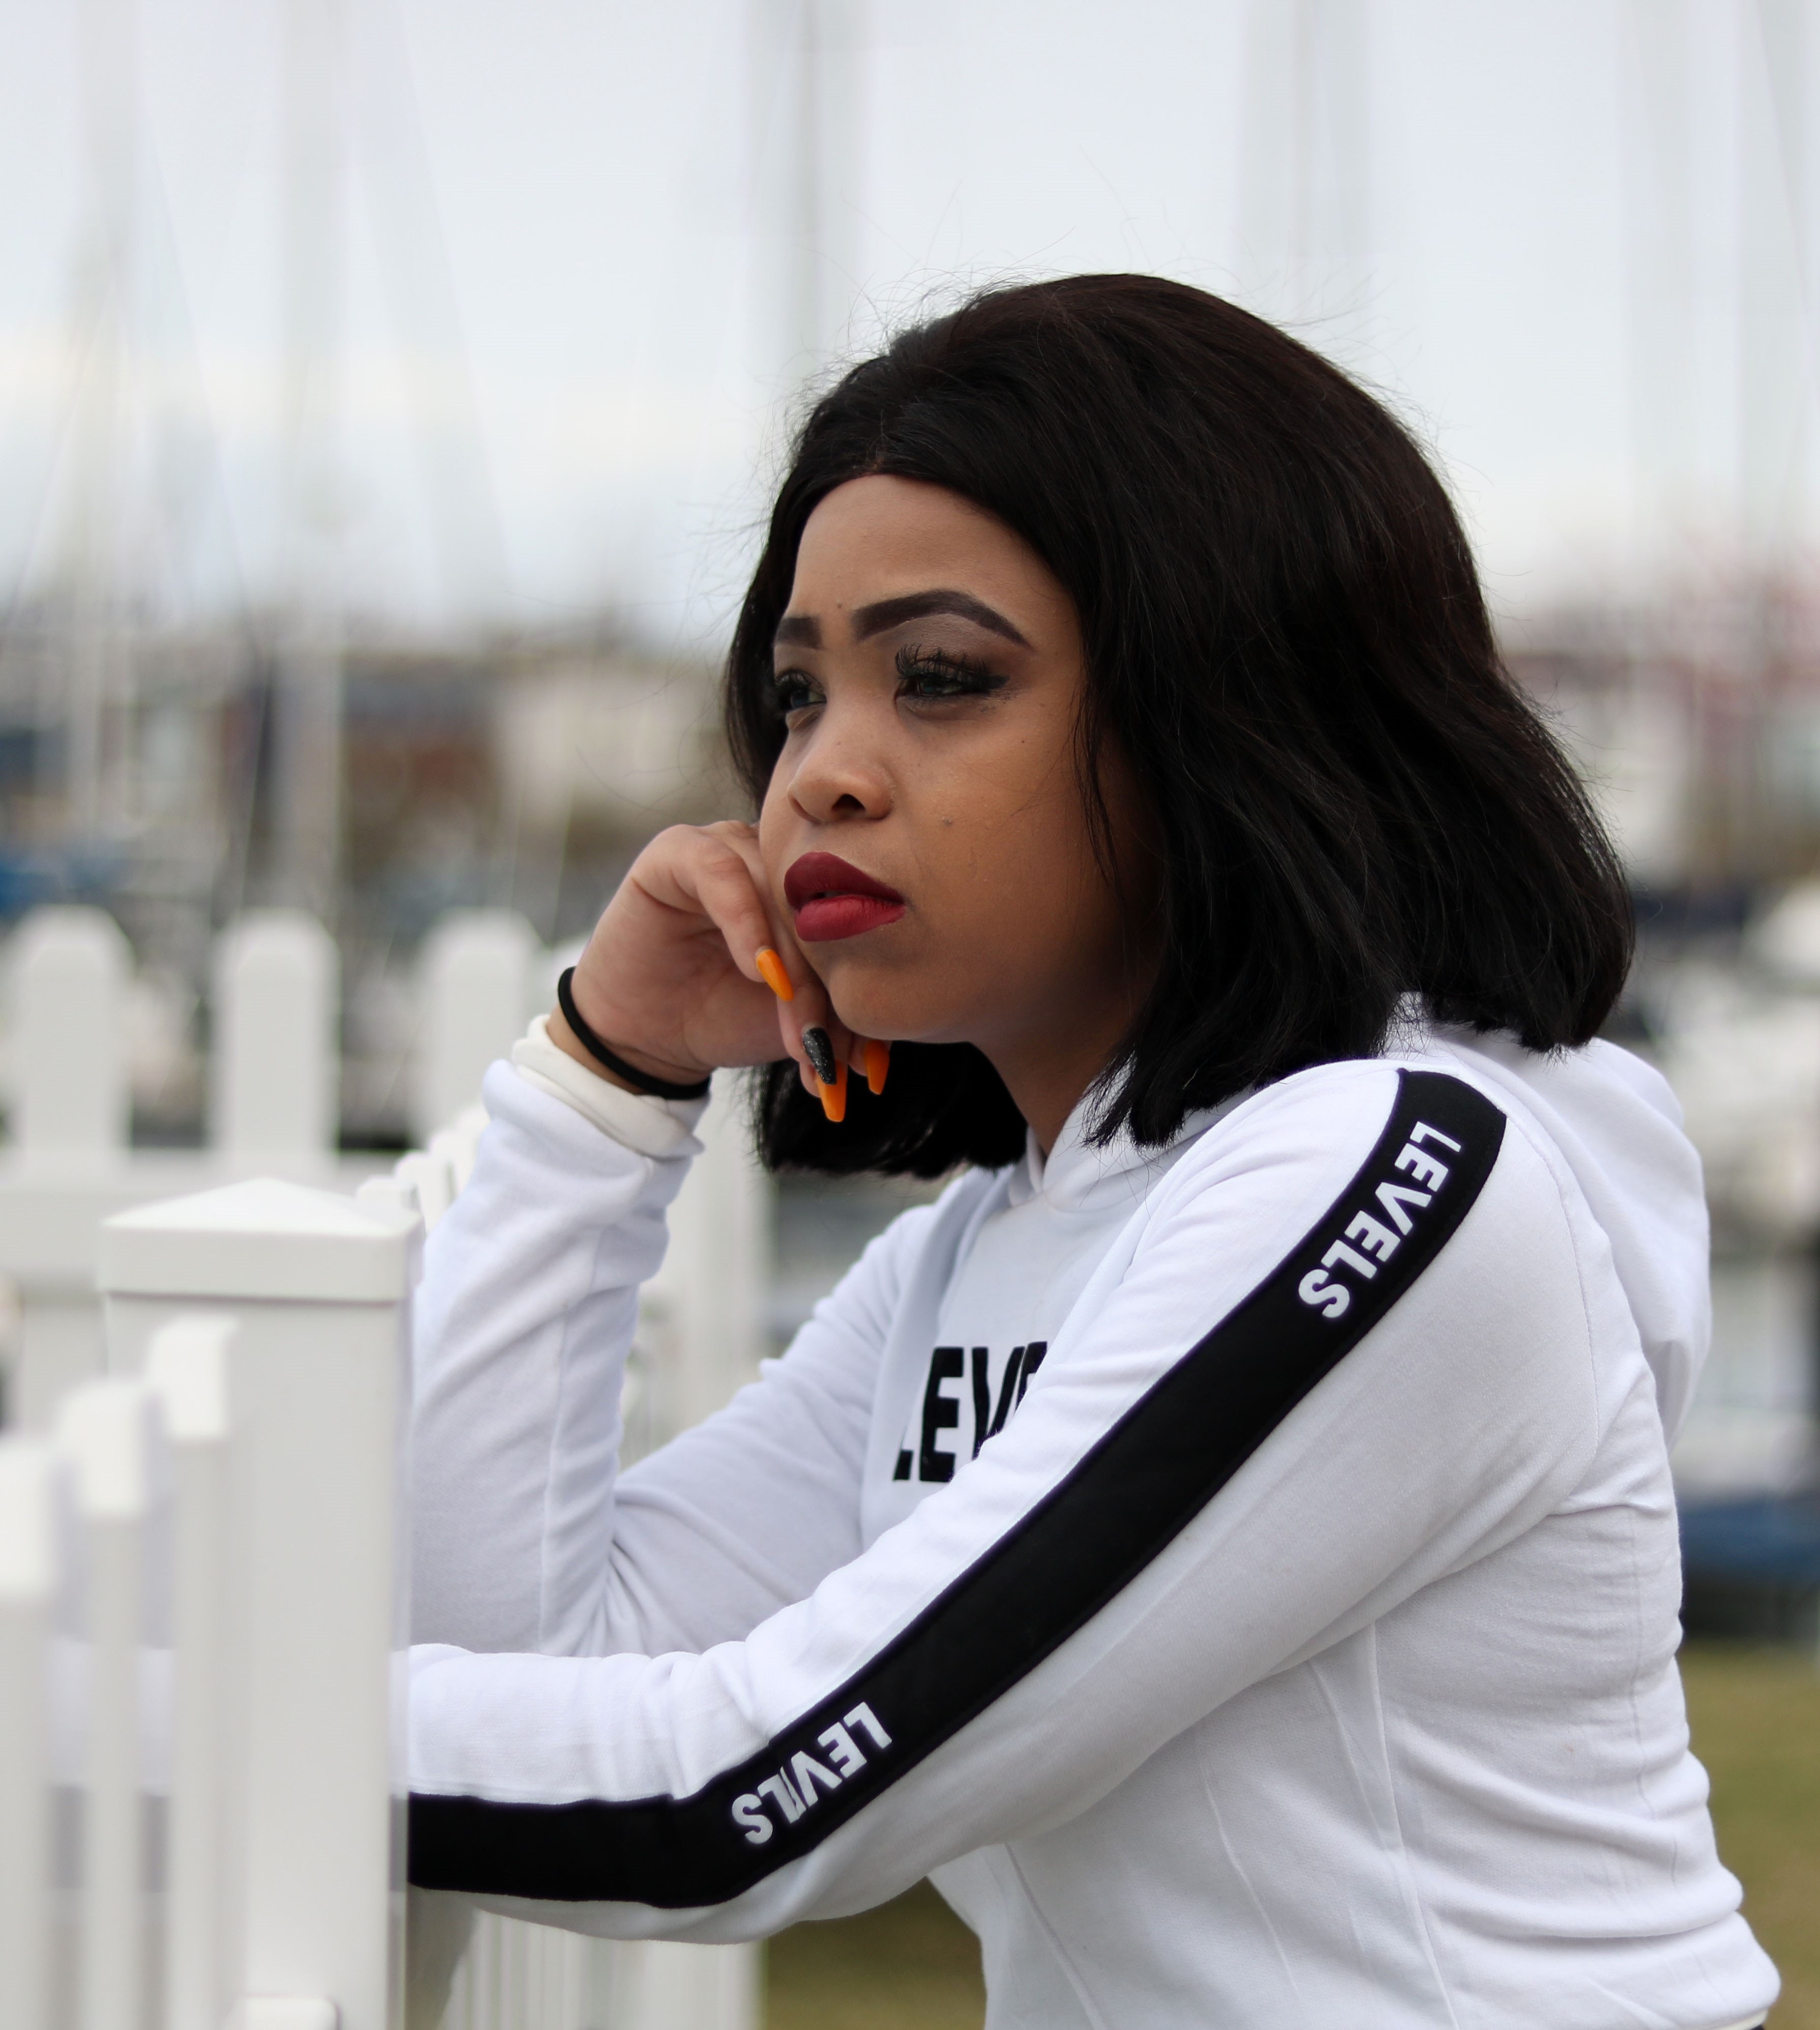
white, beauty, photography, brown hair, photo shoot, long hair, uniform, black hair